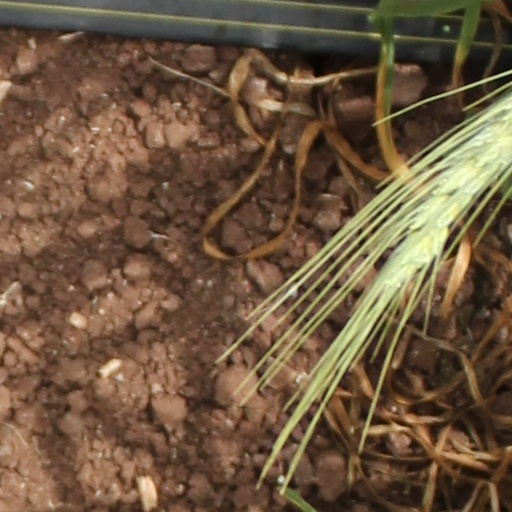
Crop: wheat